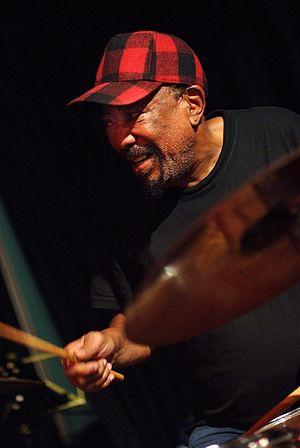
Louis Tebugo Moholo est un batteur de jazz sud-africain, né le 10 mars 1940 au Cap.